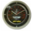
Label: clock